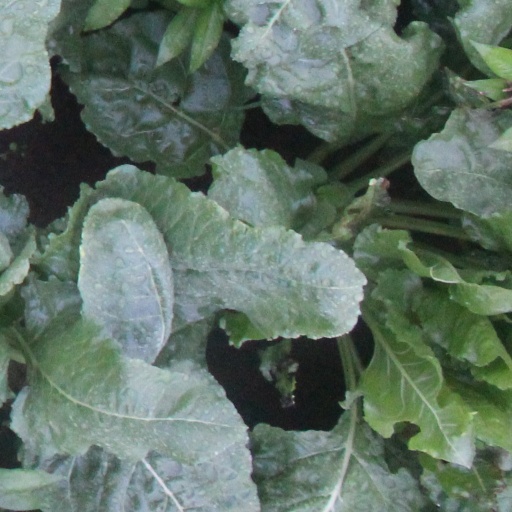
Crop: sugar beet